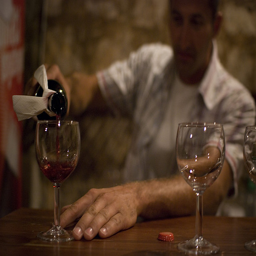
A man pouring red wine into some glasses.
A man pouring a glass of red wine
A man pours some wine from the bottle to the wineglass
A man is pouring wine into a clear glass.
a man pouring wine in to a glass sitting on a table